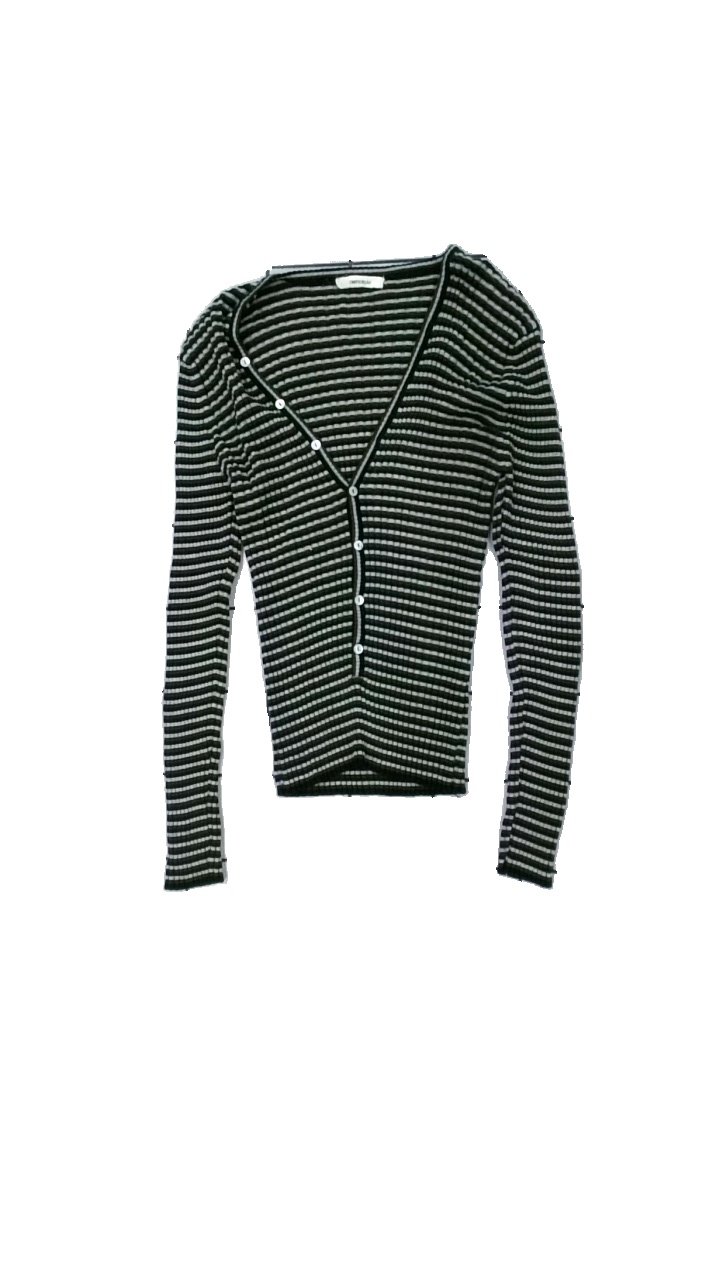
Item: Top (Ladies)
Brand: Imperial
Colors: Grey, Green, Black
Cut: Regular
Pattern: Striped
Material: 51% Acryl 49% Wool
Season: All
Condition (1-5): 5
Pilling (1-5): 5
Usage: Reuse
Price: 50-100